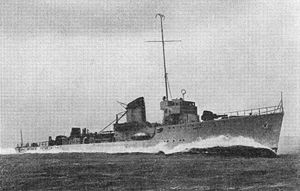
Stavanger / Historie / Anden verdenskrig
Æger torpedojager af Sleipner-klassen.
Stavanger er en by og kommune i Rogaland som ligger i det sydvestlige Norge. Stavanger er Norges fjerdestørste bykommune med 132.729 indbyggere og Norges tættest befolkede kommune. Kommunen ligger i Nord-Jæren og udgør sammen med Sandnes, Sola og Randaberg landets tredjestørste byområde med 241.990 indbyggere.